Tanks of the interwar period

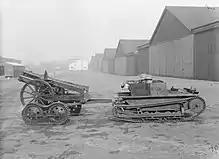
A Carden-Loyd tankette towing a howitzer

Exponents of the replacement of the cavalry function by armoured vehicles were Liddell Hart and Fuller. Their opponents misinterpreted (either mistakenly or deliberately) them as proponents of an all-tank fighting force, though their views did specify that artillery and infantry should be mechanised to make them as fast and manoeuvrable as the tanks they advocated, and experiments were curtailed.